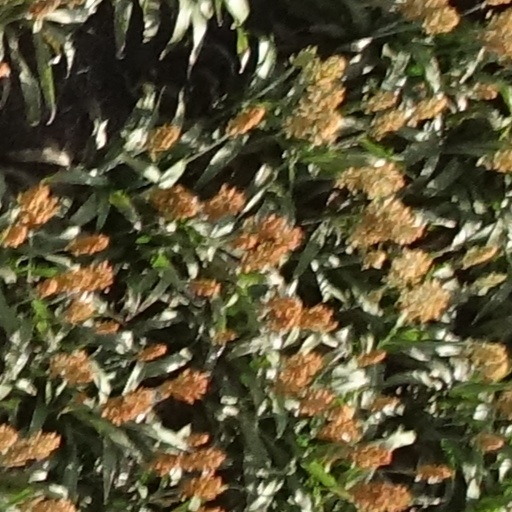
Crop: sorghum